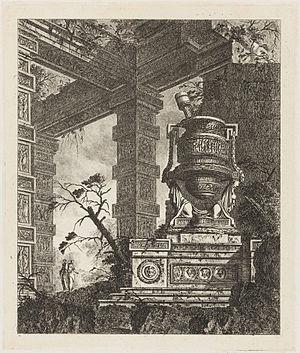
Collection de Divers Sujets de Vases, Tombeaux, Ruines et Fontaines …